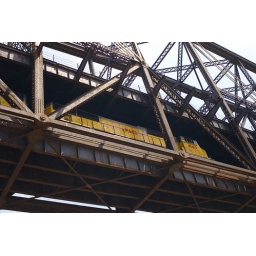
Wondering when this old rusty bridge gonna break - they still send - even doublestacked - railcars over it.